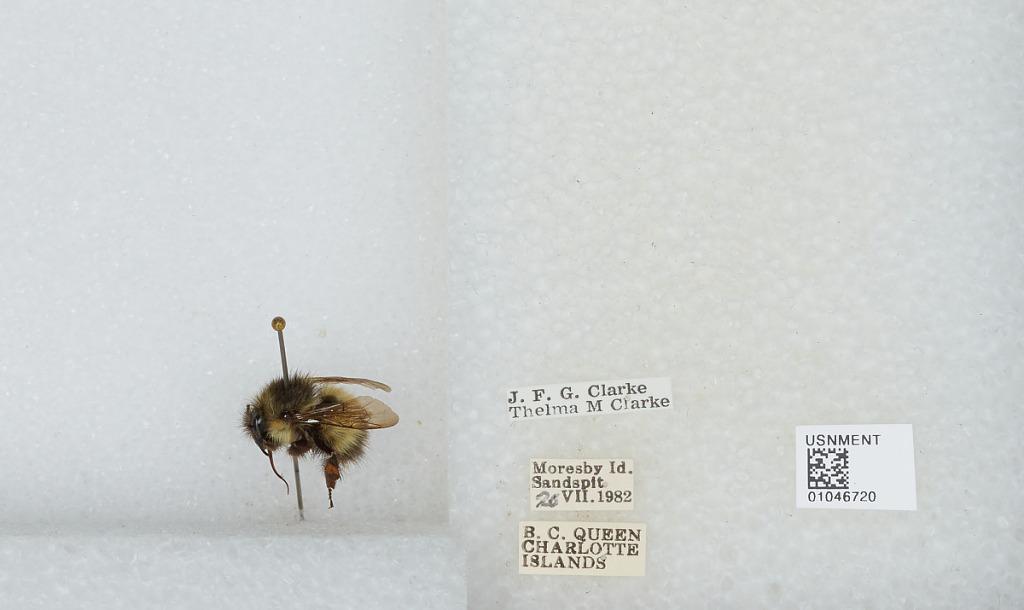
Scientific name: Bombus sp.
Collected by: J. Clarke & T. Clarke
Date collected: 1982-7-20
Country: Canada
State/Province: British Columbia
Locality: Queen Charlotte Islands, Moresby Island, Sandspit
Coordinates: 53.2432, -131.821